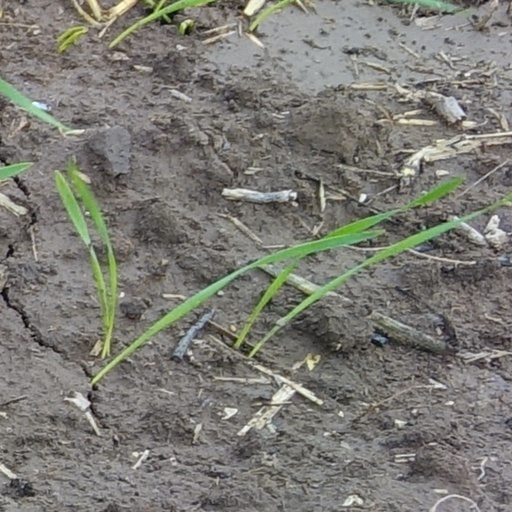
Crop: wheat